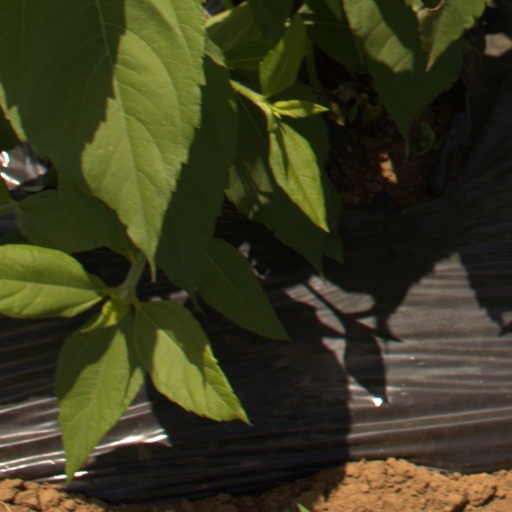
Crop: Jerusalem artichoke